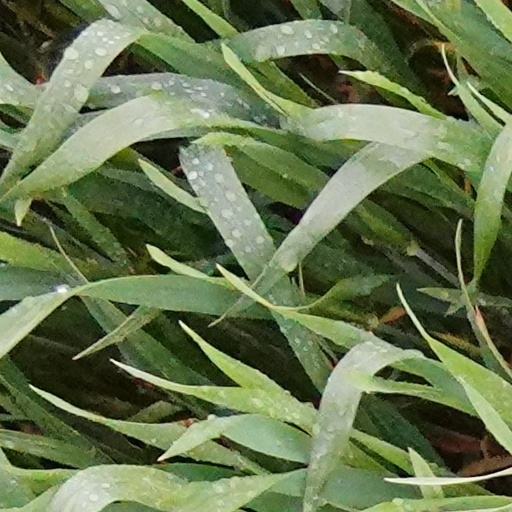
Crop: wheat